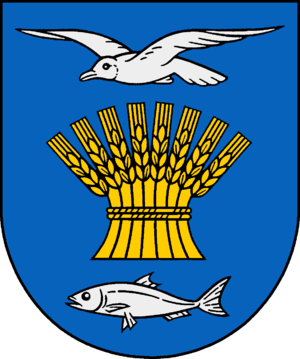
Sierksdorf est une commune allemande de l'arrondissement du Holstein-de-l'Est, dans le Land de Schleswig-Holstein.